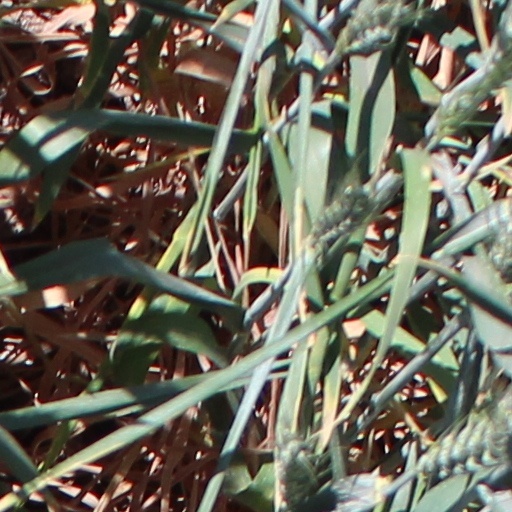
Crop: wheat